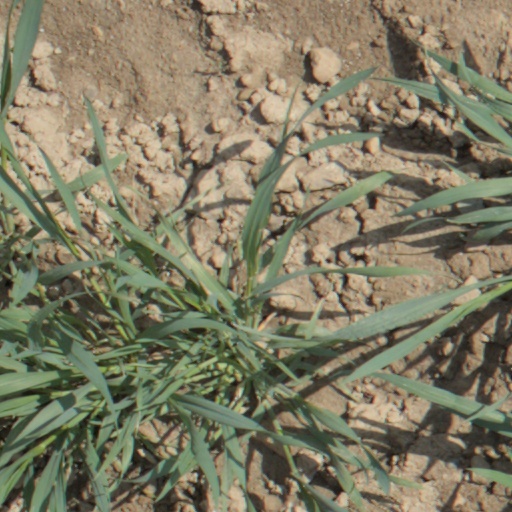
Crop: wheat